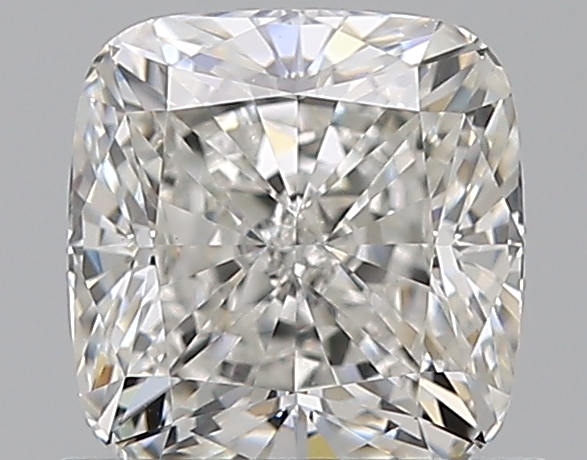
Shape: cushion
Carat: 1.01
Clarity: VS1
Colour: G
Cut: EX
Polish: EX
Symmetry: EX
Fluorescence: N
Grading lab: GIA
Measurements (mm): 5.67 x 5.48 x 3.82